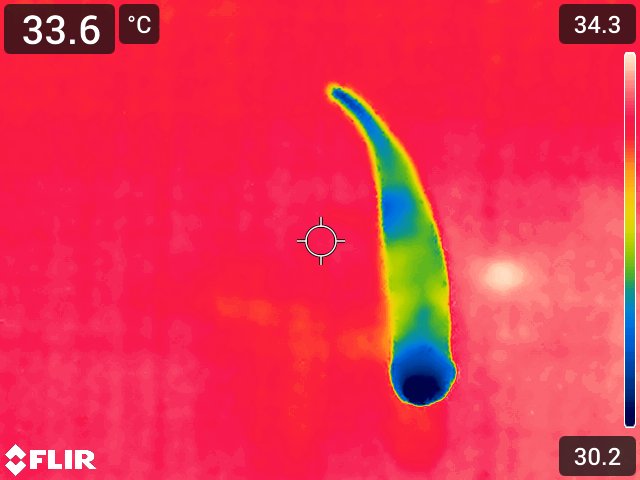
Maturity: adequate_matured